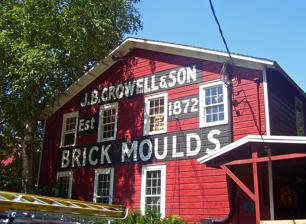
Building: J. B. Crowell and Son Brick Mould Mill Complex
Country: United States of America
Year built: 1872
United States historic place J. B. Crowell and Son Brick Mould Mill Complex U.S. National Register of Historic Places Main building of the complex, in 2007 Location Wallkill , NY Nearest city Newburgh Coordinates 41°37′24″N 74°11′47″W / 41.62333°N 74.19639°W / 41.62333; -74.19639 Built 1872 NRHP reference No. 83001814 Added to NRHP 1983 The J. B. Crowell and Son Brick Mould Mill Complex is located on Lippencott Road near the hamlet of Wallkill , New York , United States, part of the Town of Shawangunk in Ulster County . It was established in 1870 by James Burns Crowell, after he changed his mind about a teaching career . The mill originally made not only brick moulds but wooden agricultural implements such as wheelbarrows and oxbows , as well as children's sleds . Two years after it began operations, many of the current structures were erected. The complex was added to the National Register of Historic Places in 1983. It has unfortunately closed its operations as of 2020. References Hudson Valley portal ^ "Descendants of William Crowell" (PDF) . (33.5 KiB ) , 17, External links Company listing at MacRae's Blue Book. v t e U.S. National Register of Historic Places Topics Architectural style categories Contributing property Historic district History of the National Register of Historic Places Keeper of the Register National Park Service Property types Lists by state List of U.S. National Historic Landmarks by state : Alabama Alaska Arizona Arkansas California Colorado Connecticut Delaware Florida Georgia Hawaii Idaho Illinois Indiana Iowa Kansas Kentucky Louisiana Maine Maryland Massachusetts Michigan Minnesota Mississippi Missouri Montana Nebraska Nevada New Hampshire New Jersey New Mexico New York North Carolina North Dakota Ohio Oklahoma Oregon Pennsylvania Rhode Island South Carolina South Dakota Tennessee Texas Utah Vermont Virginia Washington West Virginia Wisconsin Wyoming Lists by insular areas American Samoa Guam Minor Outlying Islands Northern Mariana Islands Puerto Rico Virgin Islands Lists by associated state Federated States of Micronesia Marshall Islands Palau Other areas District of Columbia American Legation, Morocco Related National Historic Preservation Act Historic Preservation Fund List of jails and prisons on the National Register of Historic Places University and college buildings listed on the National Register of Historic Places National Register of Historic Places portal Category